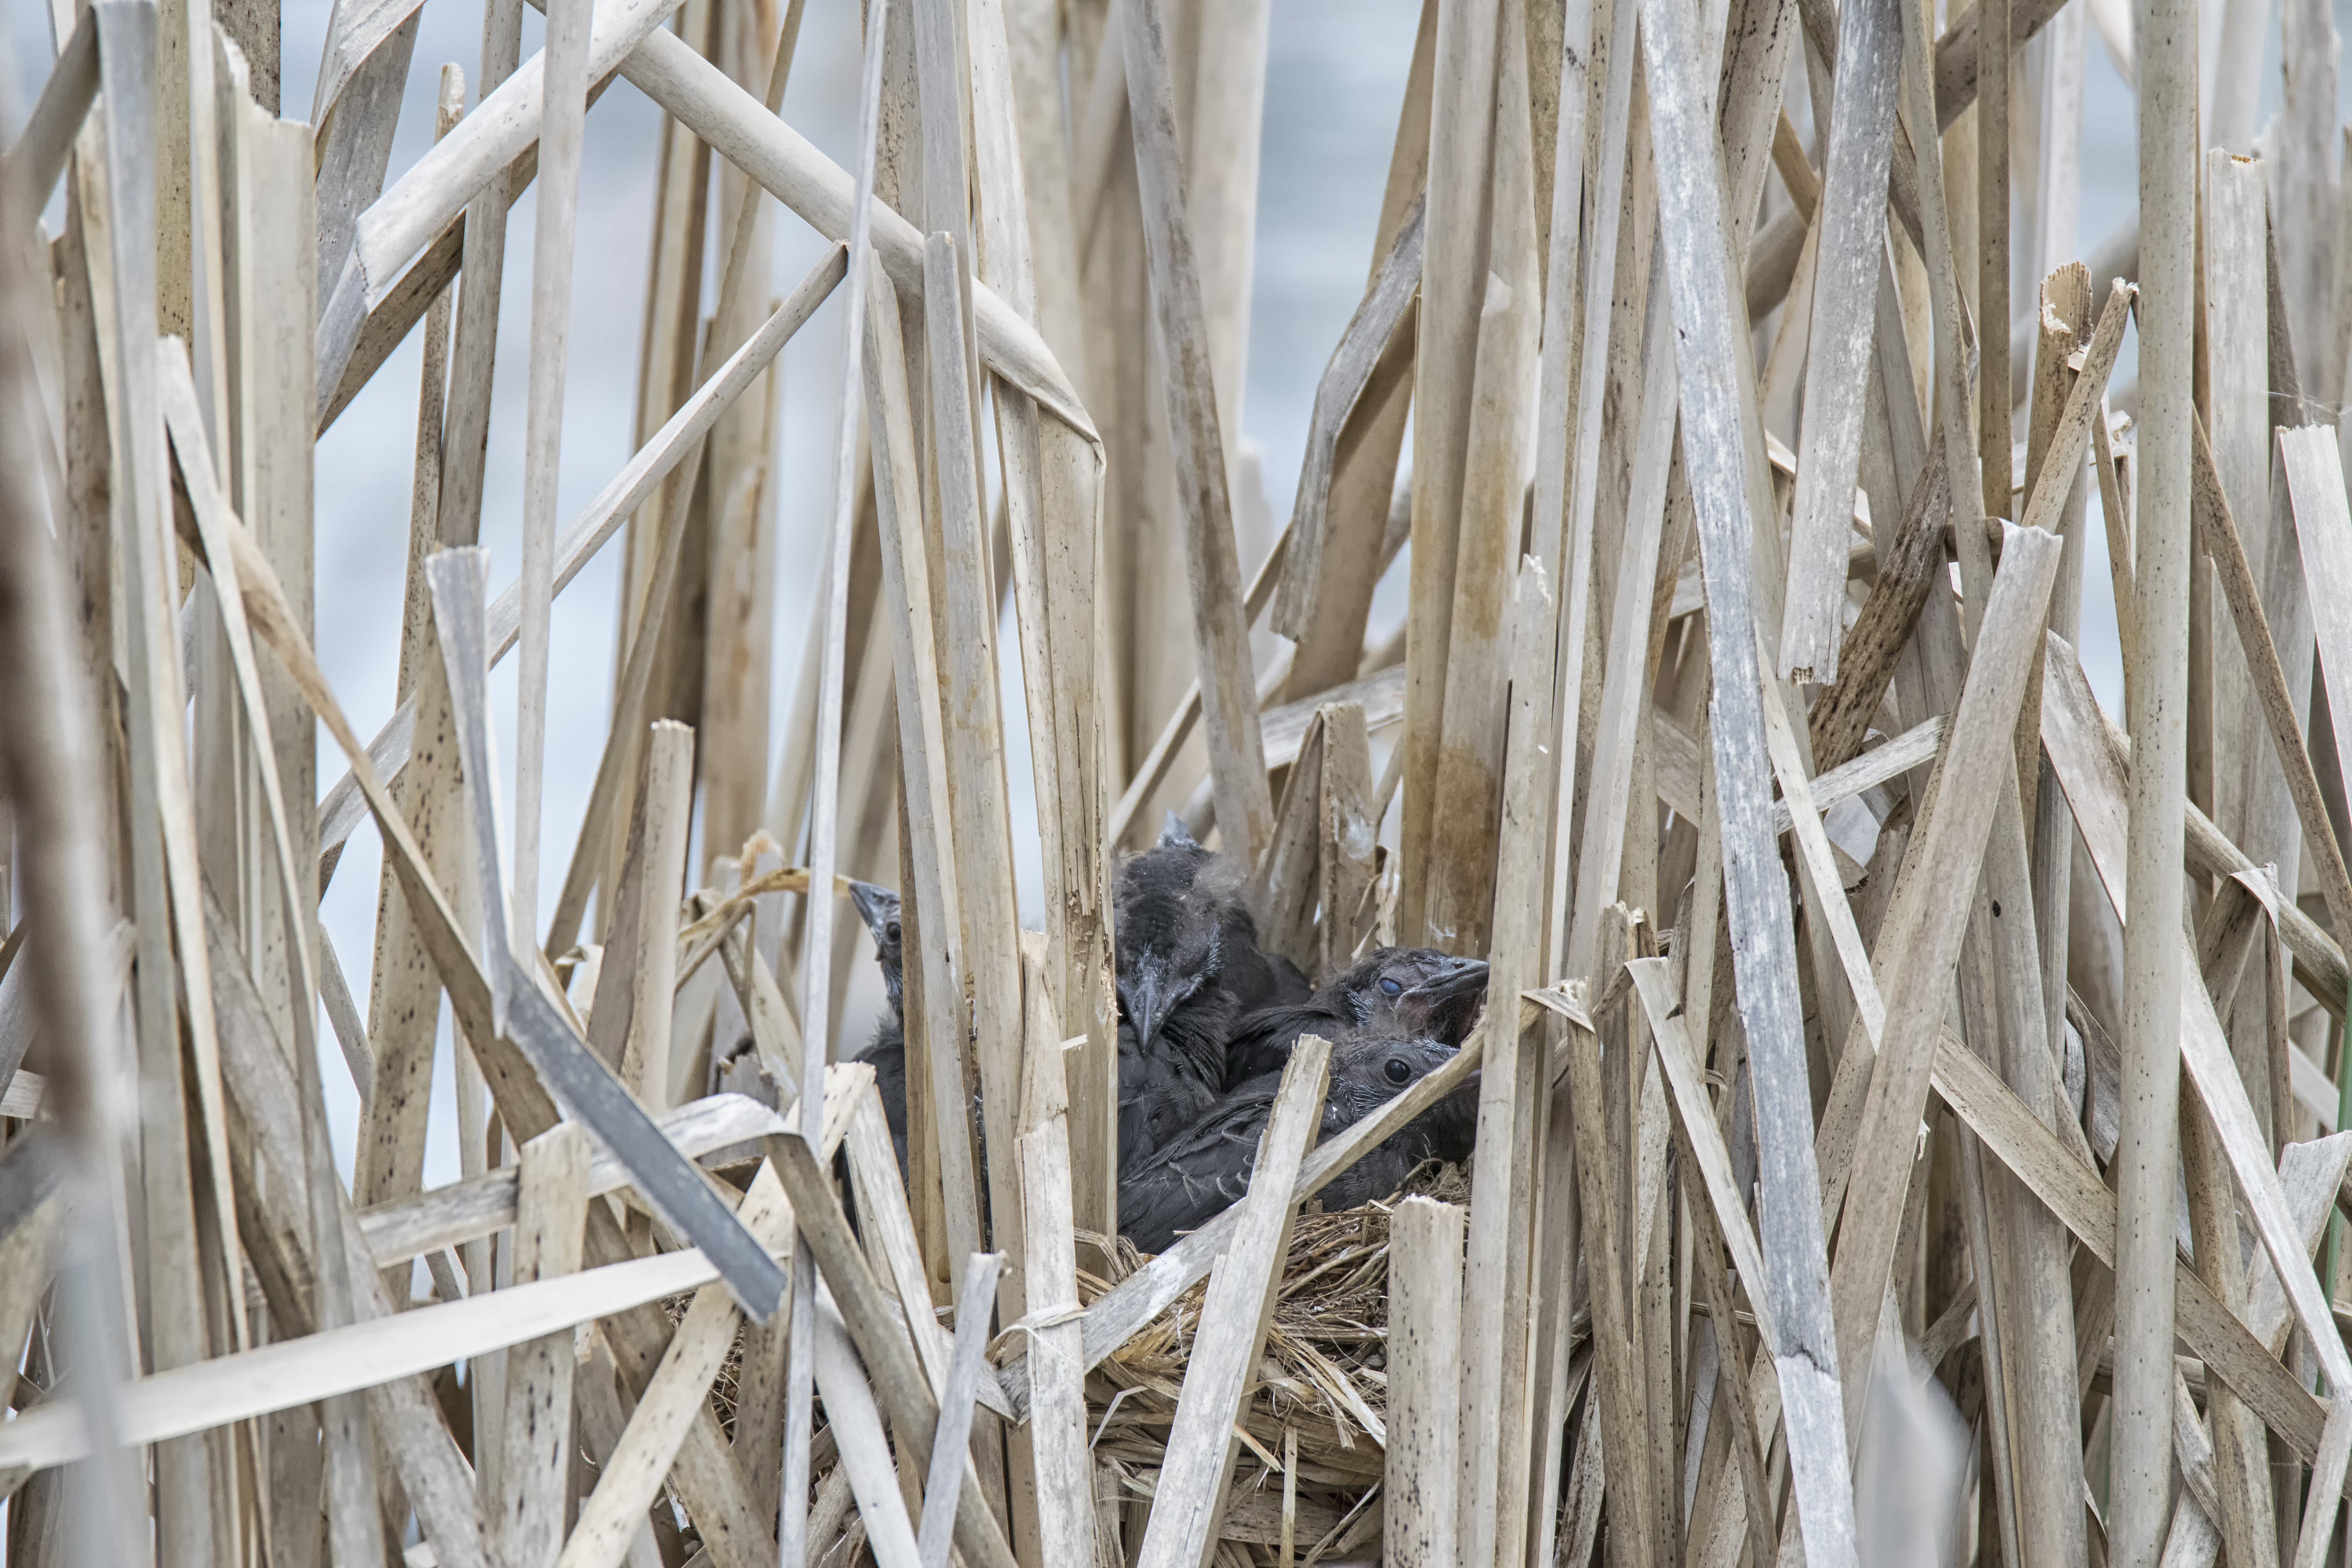
tree, nature, branch, snow, winter, bird, wood, wildlife, spring, season, fauna, twig, canada, common, bronze, quebec, sherbrooke, oiseau, quiscale, grackle, perching bird